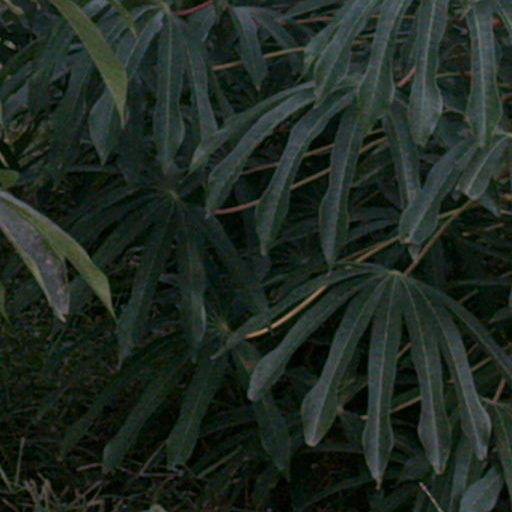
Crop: cassava